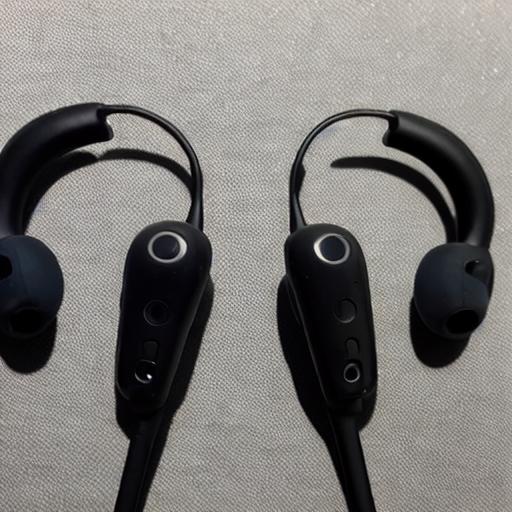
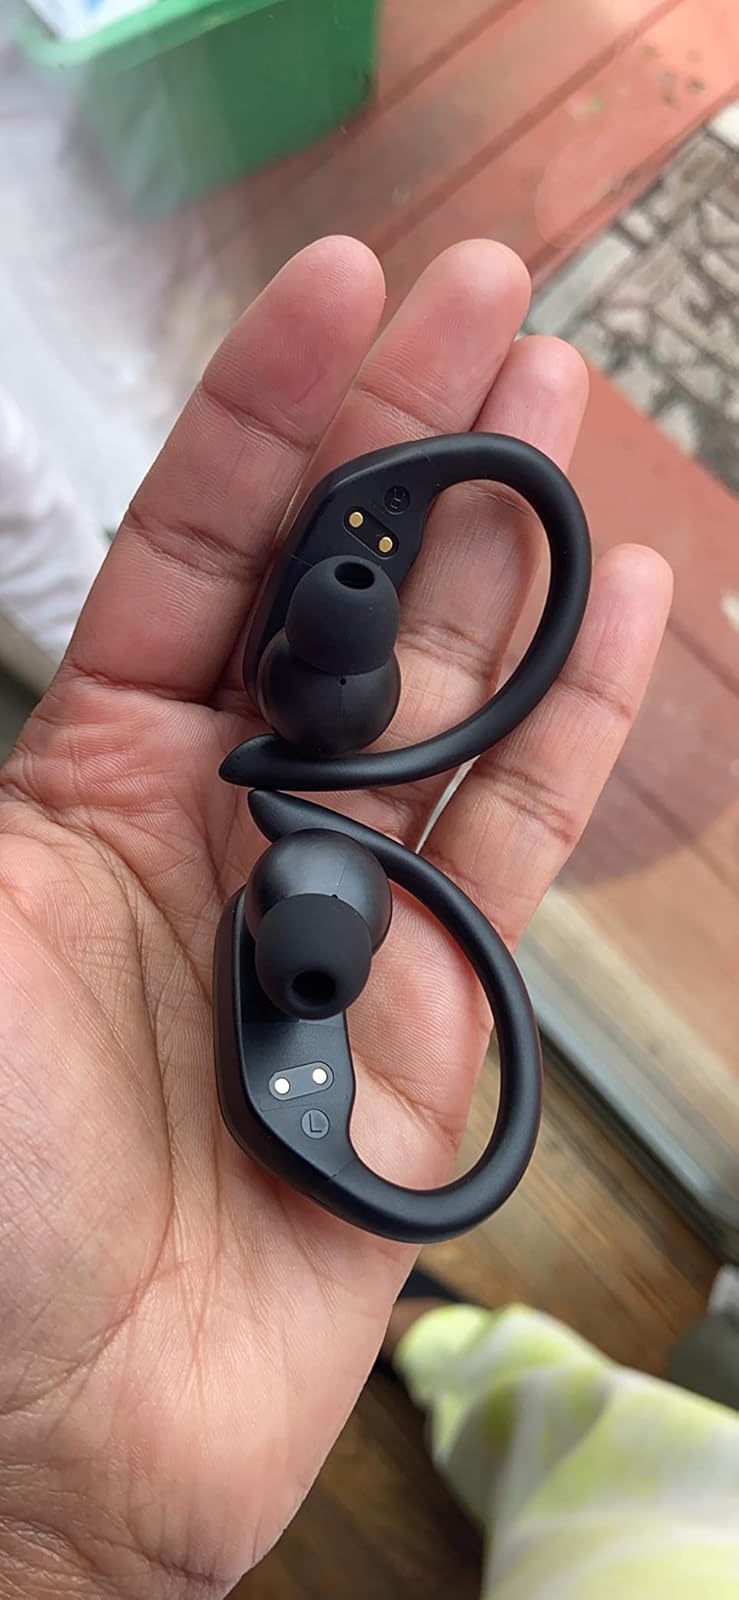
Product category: earbuds
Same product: no